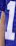
Number: 1